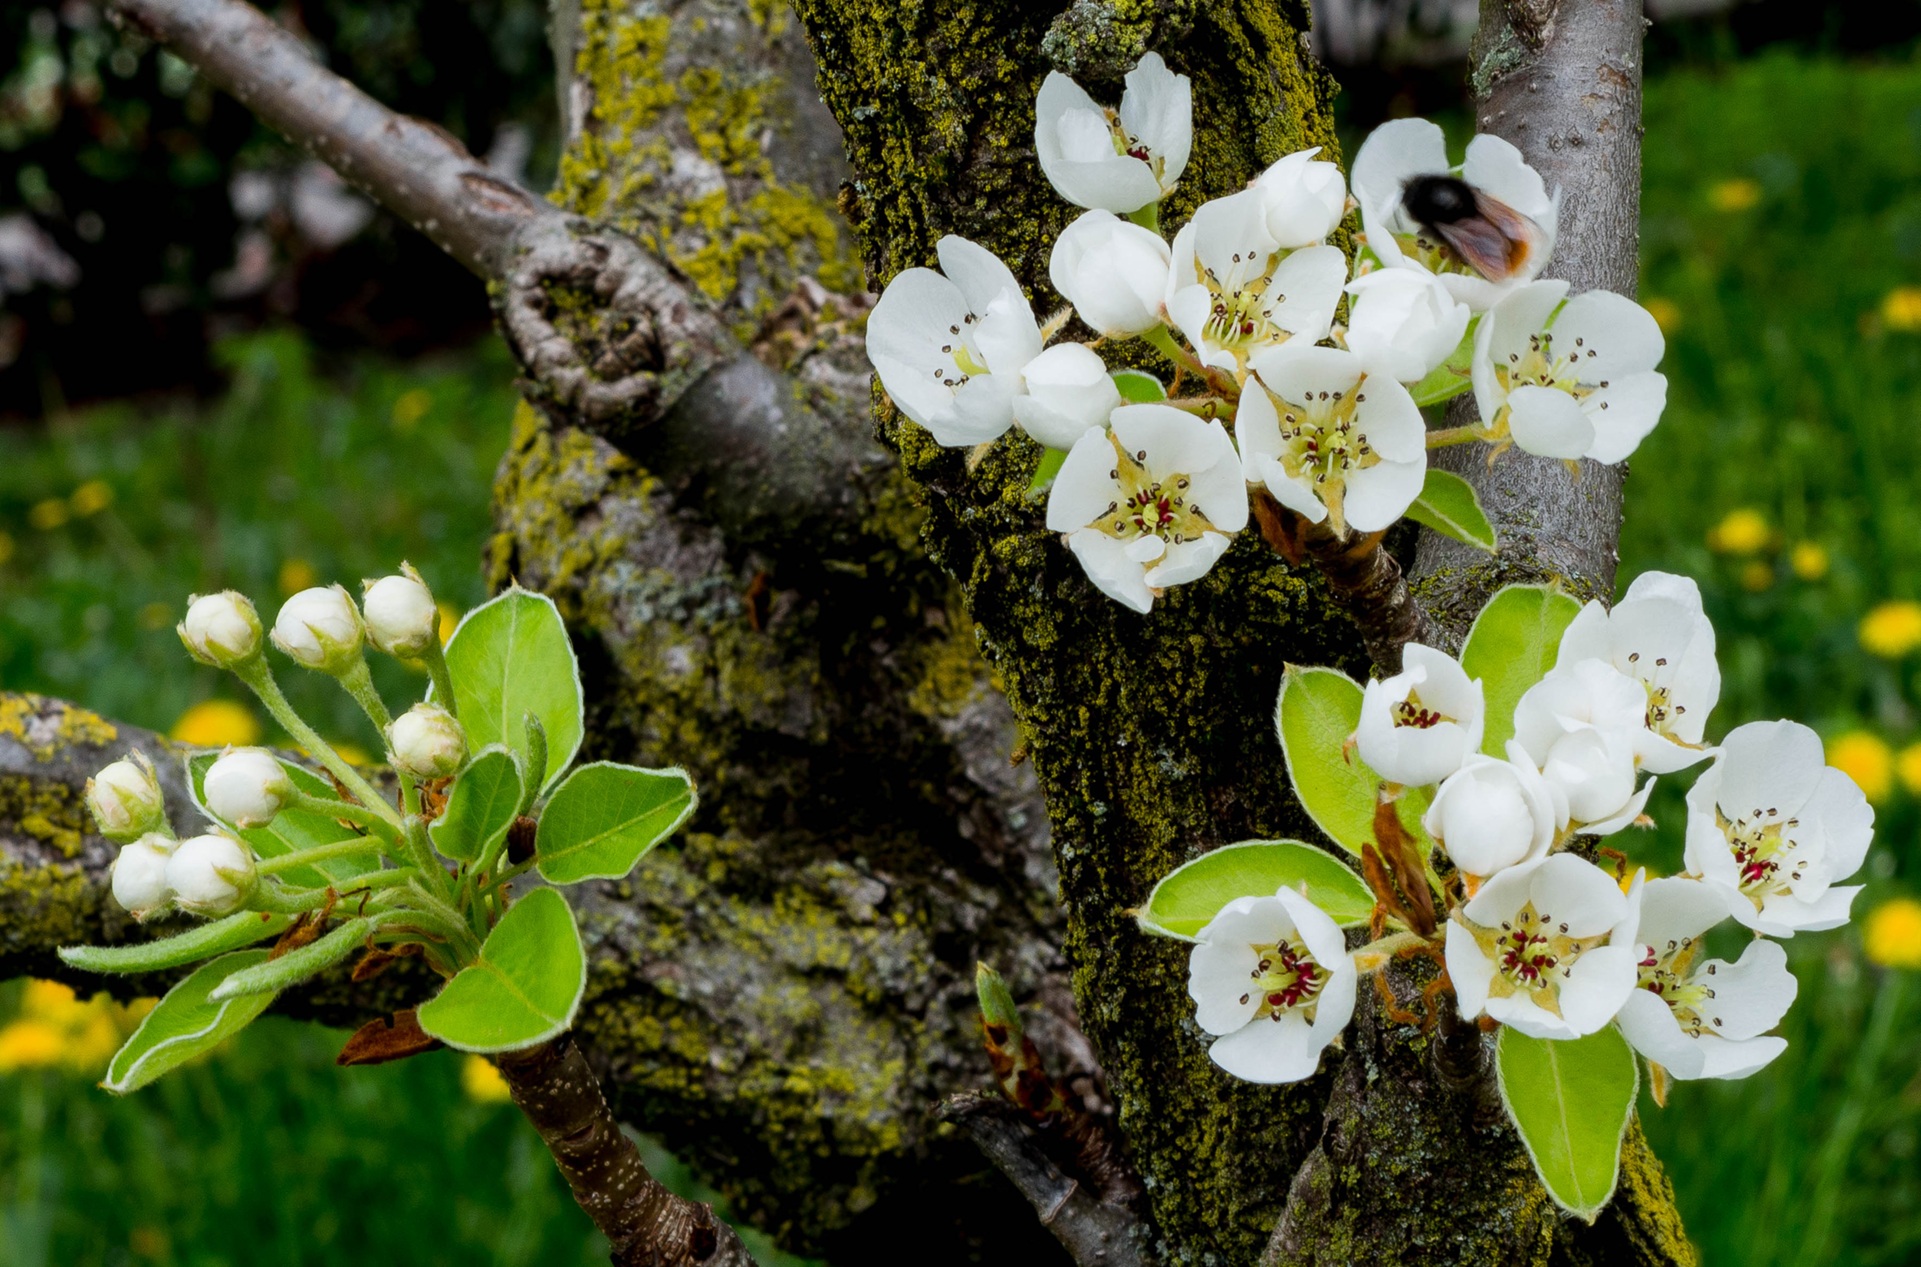
tree, nature, branch, blossom, plant, white, fruit, flower, bloom, food, spring, produce, evergreen, botany, garden, flora, wildflower, flowers, petals, shrub, spring flowers, macro photography, flowering plant, however, land plant, flourishing pear